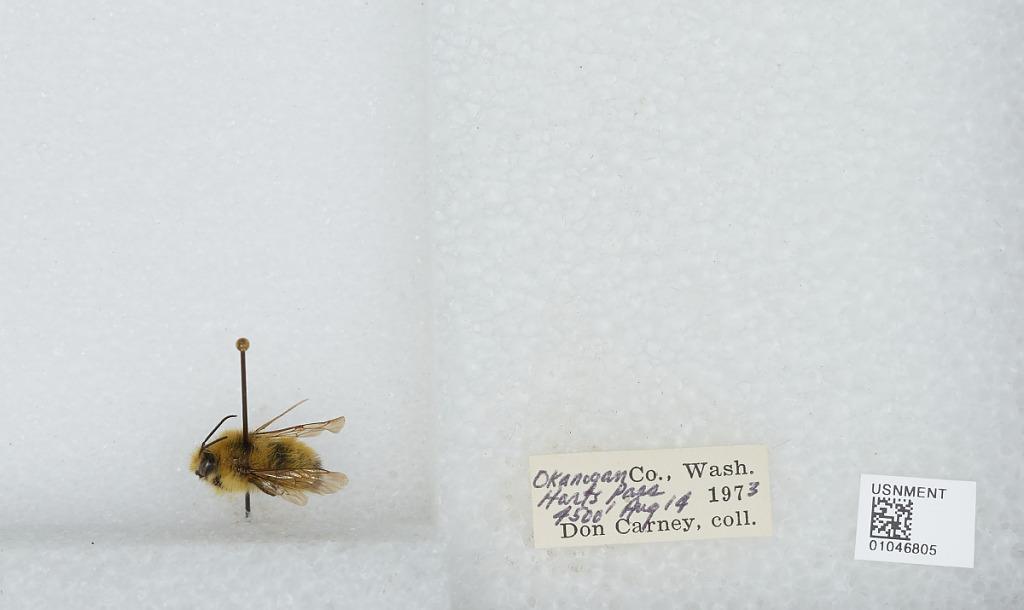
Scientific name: Bombus sp.
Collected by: D. Carney
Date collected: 1973-8-14
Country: United States
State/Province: Washington
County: Okanogan
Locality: Hart's Pass
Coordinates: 48.7211, -120.67